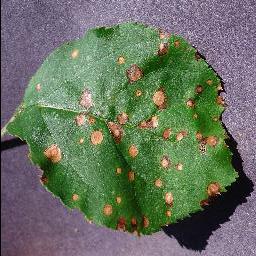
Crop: apple
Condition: black_rot